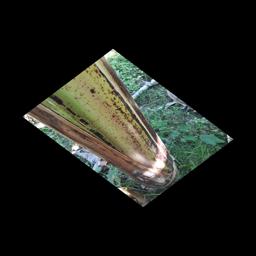
Label: PSEUDOSTEM WEEVIL